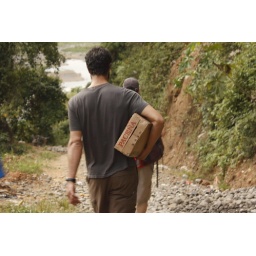
Shy and our case of Pacena head to the river and the boat in Mapiri